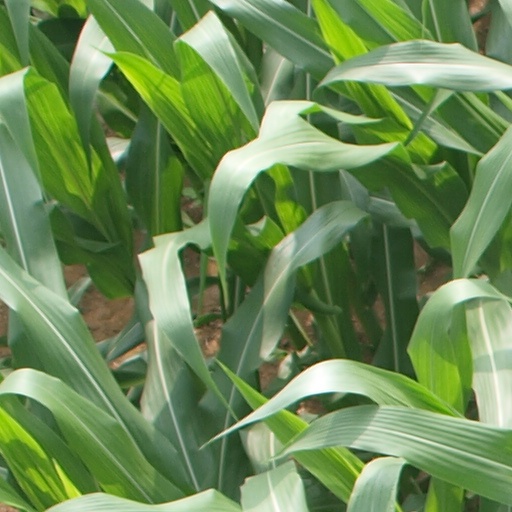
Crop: maize; corn